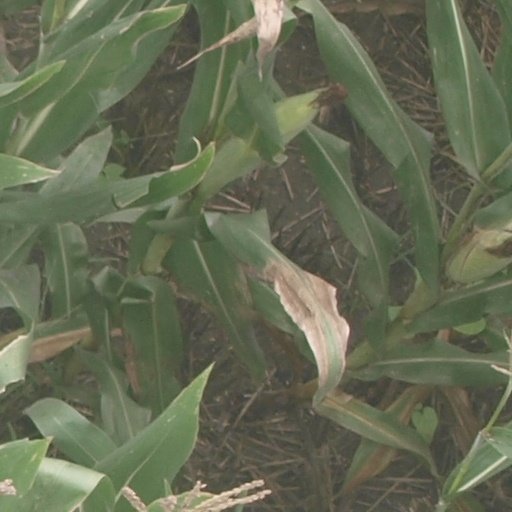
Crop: maize; corn